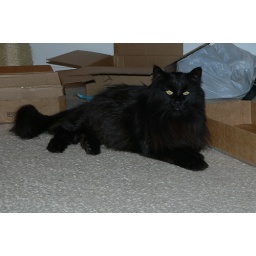
Jasper, in front of the collection of boxes left for feline sleeping enjoyment.